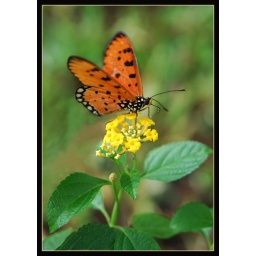
Found this Orange color butterfly near a walk way from the main entrance to office building. :D